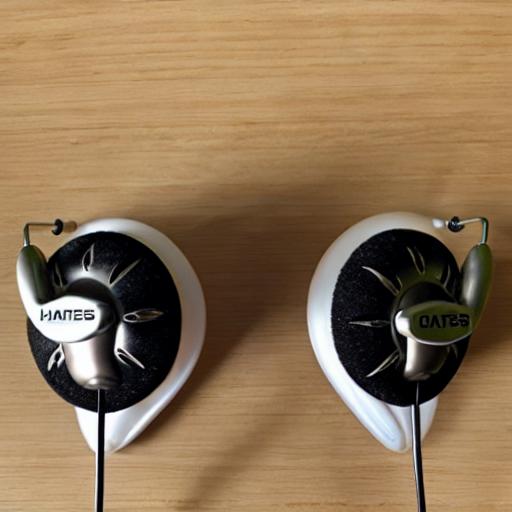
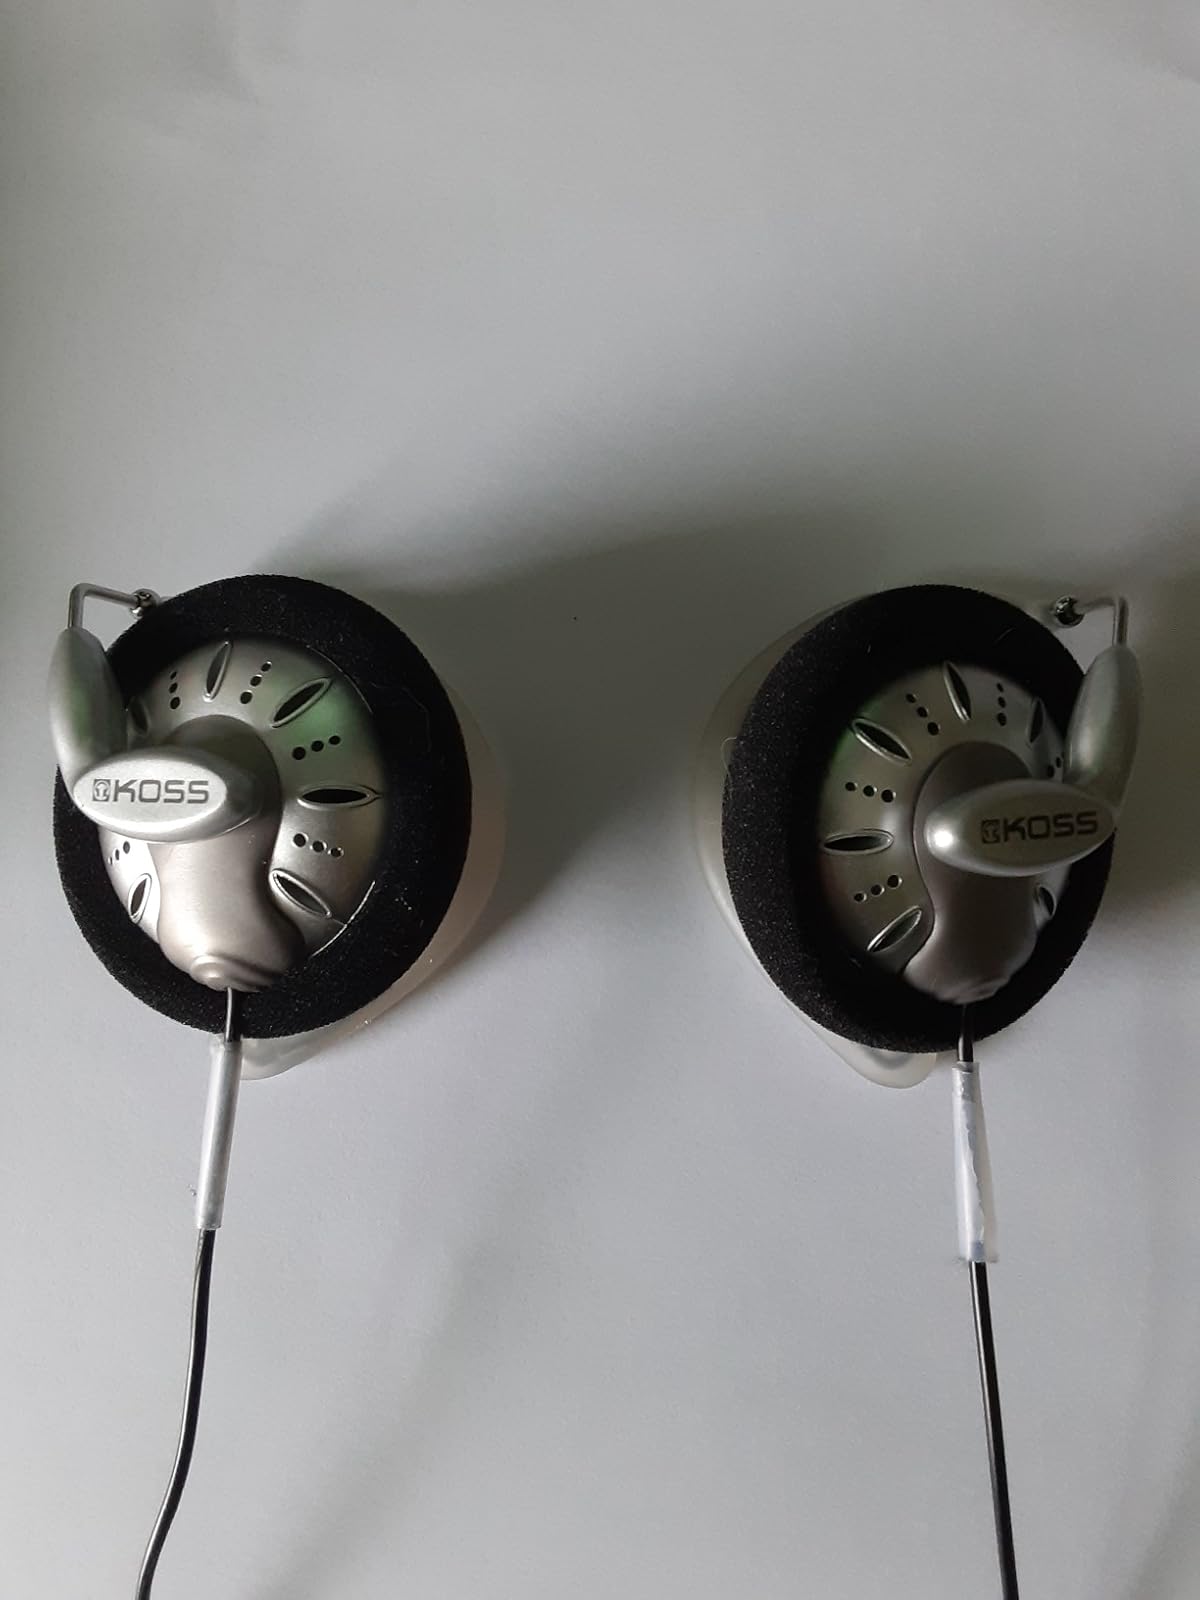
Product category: headphones
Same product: no